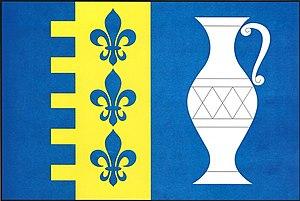
Plešnice est une commune du district de Plzeň-Nord, dans la région de Plzeň, en République tchèque. Sa population s'élevait à 293 habitants en 2019.